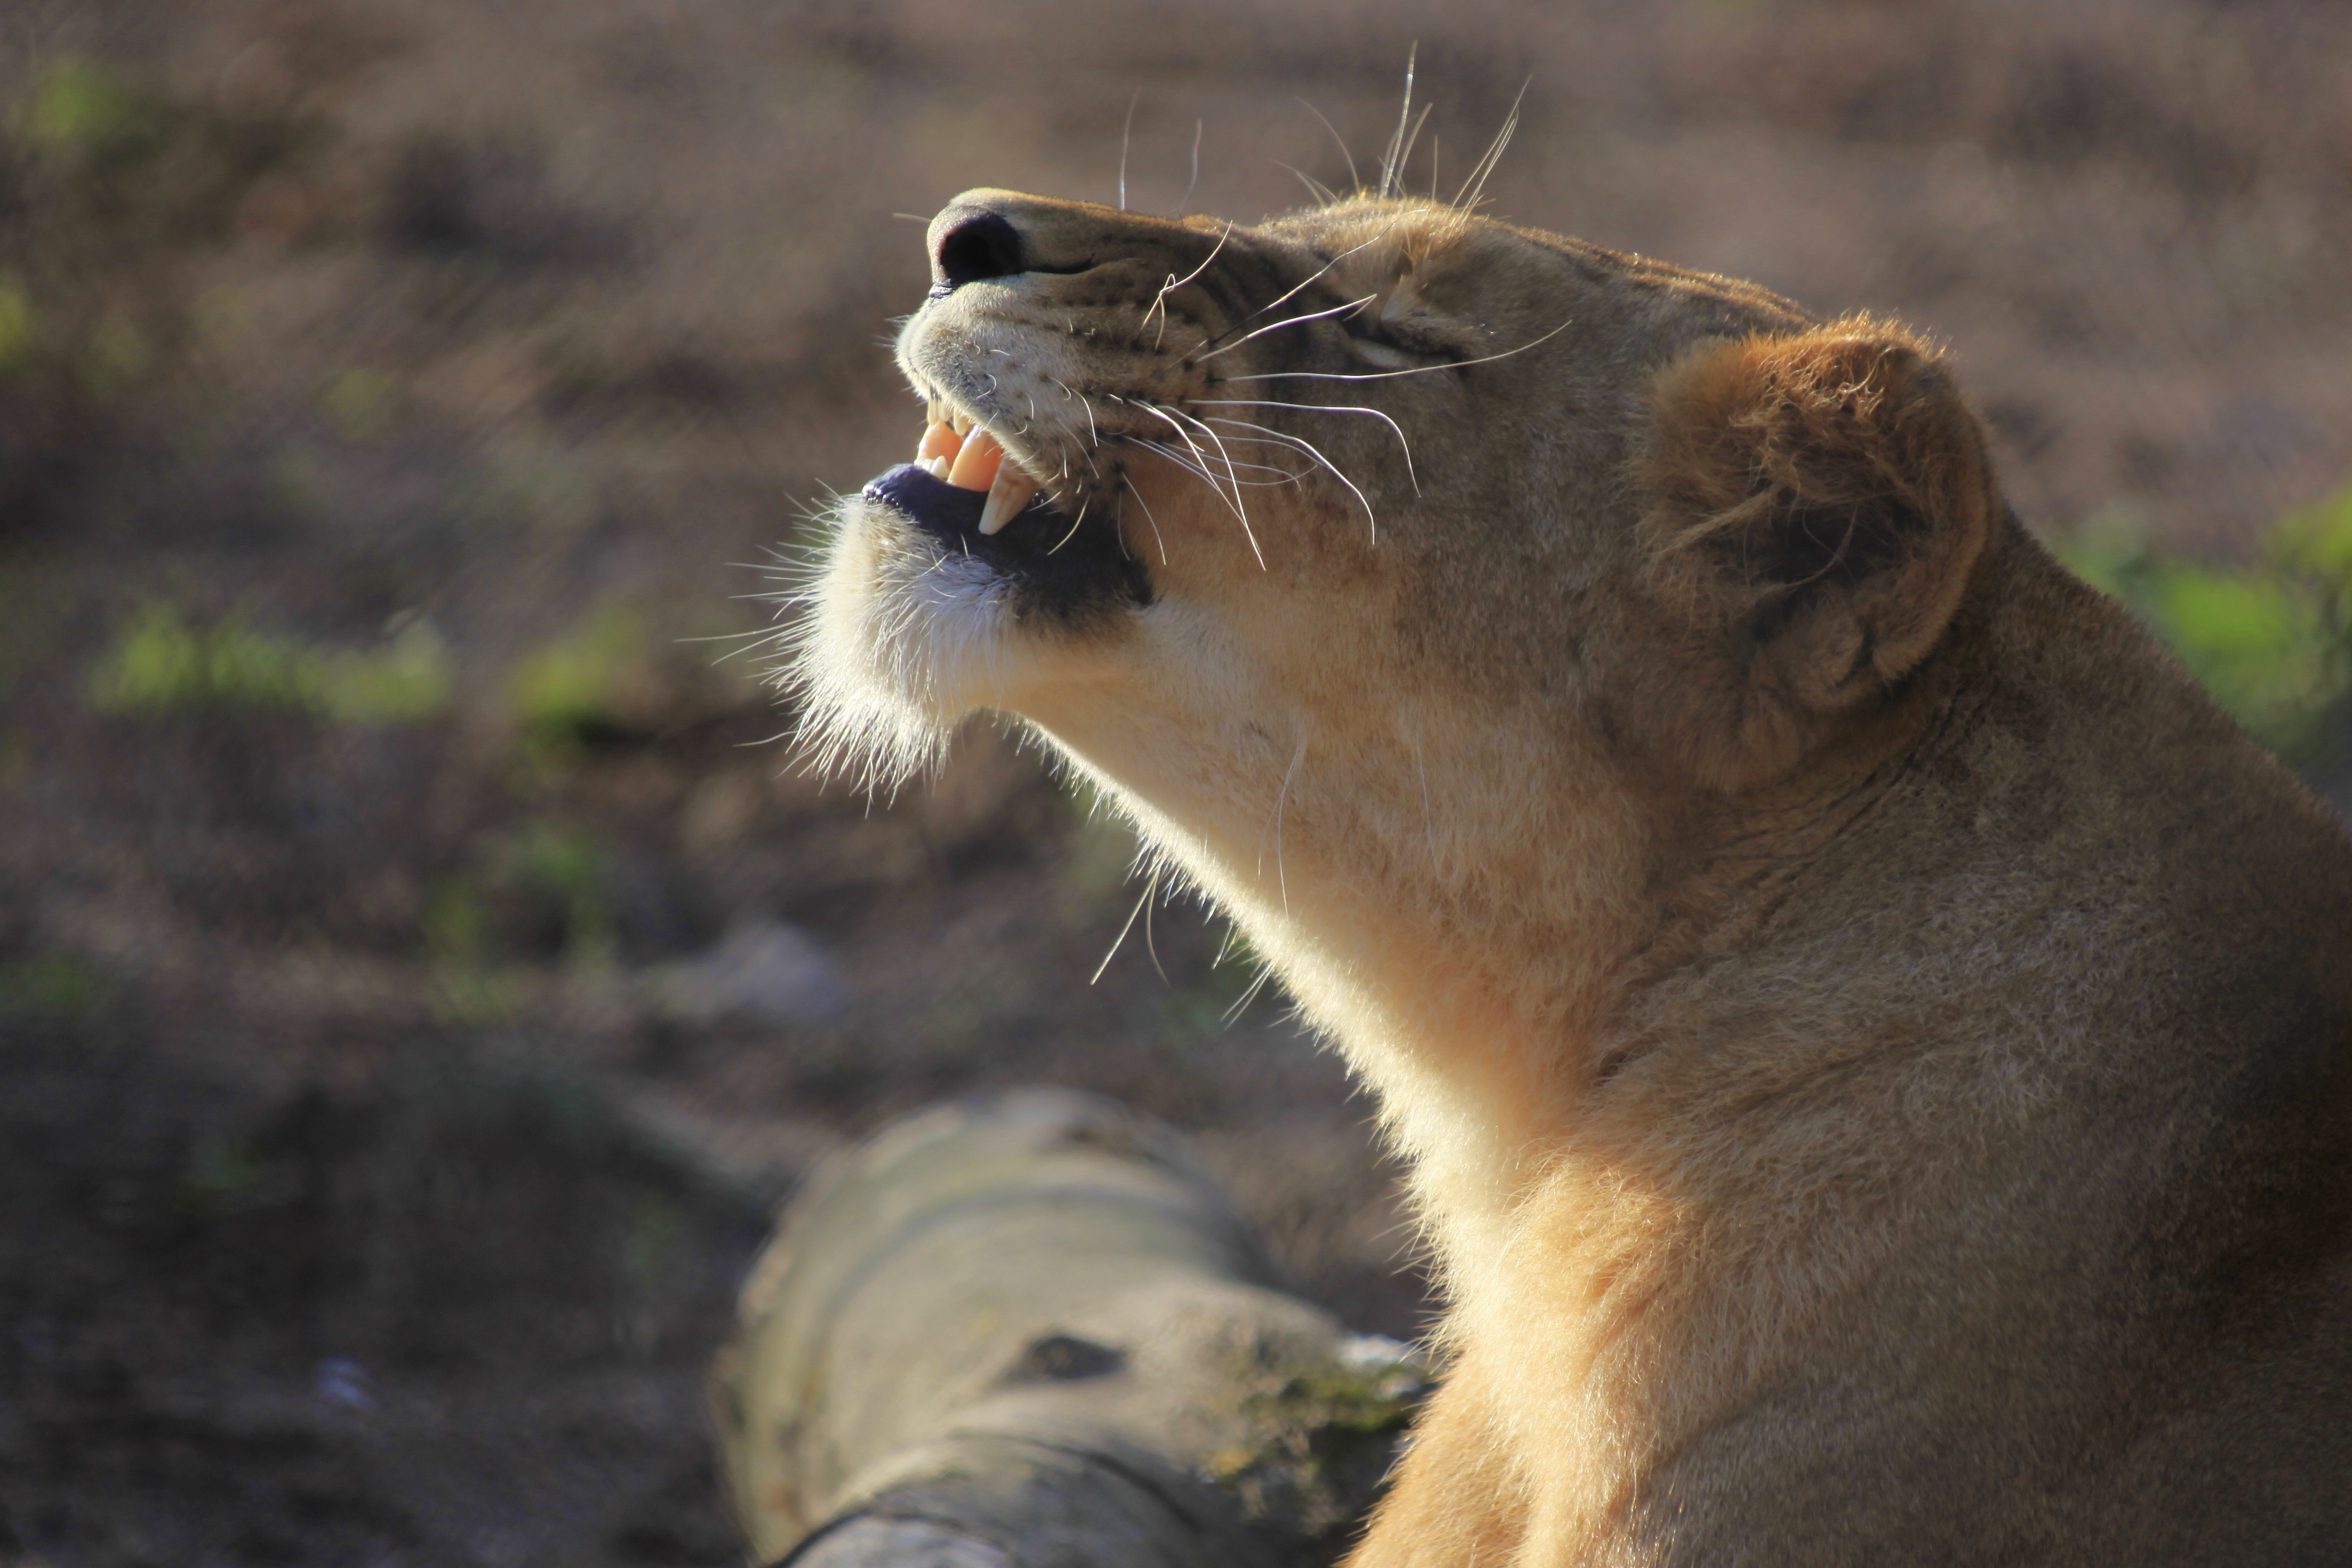
nature, wildlife, zoo, mammal, fauna, lion, lioness, whiskers, sleep, snout, tiger, vertebrate, safari, big cats, cat like mammal